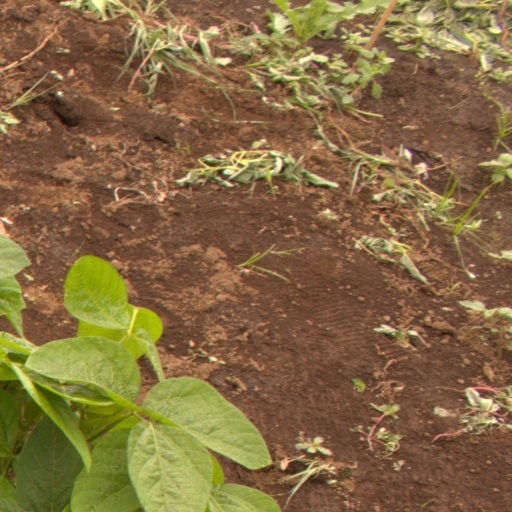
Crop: soybean